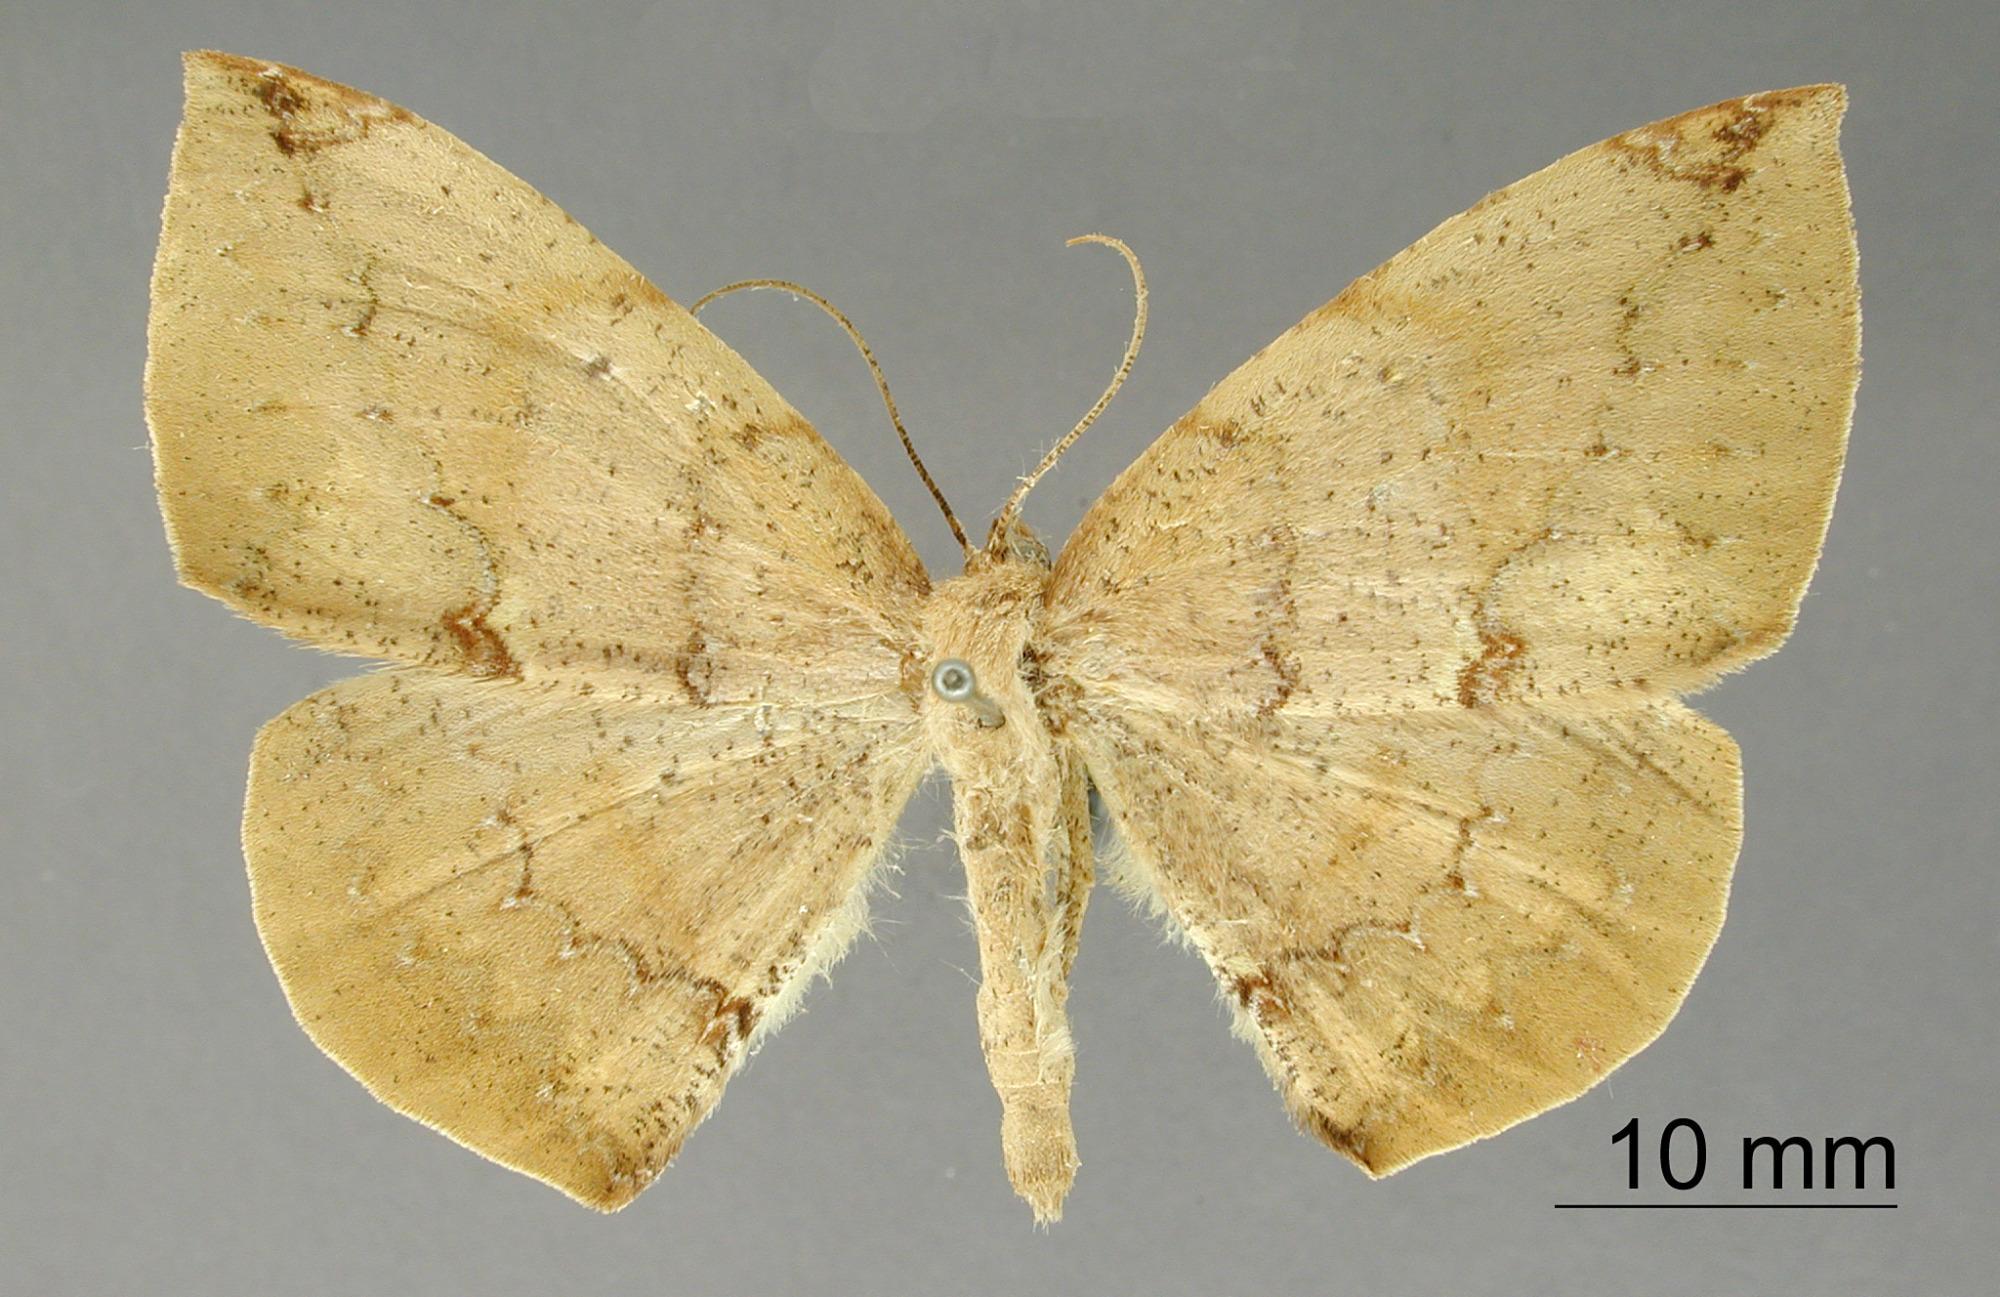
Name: Microgonia incata
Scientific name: Microgonia incata Schaus, 1901
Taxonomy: Animalia, Arthropoda, Insecta, Lepidoptera, Geometridae, Ennominae
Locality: Peru